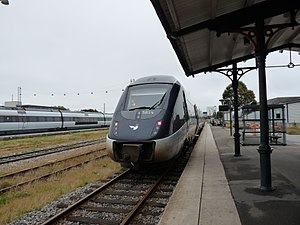
IC4-sagen / Udfordringer / Sammenkoblingsmekanismen (2007-)
Togsæt 19 med den nye sammenkoblingsfunktion (juli 2015).
IC4-sagen er en politisk sag om DSB's anskaffelse af 83 nye IC4- og 23 IC2-togsæt, der som følge af leveringsvanskeligheder og lav driftsstabilitet ikke er indsat fuldt ud i den almindelige drift. I 2007 var kun fire togsæt indsat i overvåget prøvedrift. I 2009 indgik togproducenten, AnsaldoBreda, og DSB juridisk og økonomisk forlig, der indebar, at AnsaldoBreda leverede togene i en ufærdig stand, og at DSB mod en økonomisk kompensation selv færdiggjorde togene. Dermed blev DSB de facto både kunde og togproducent.